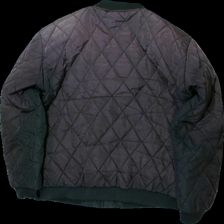
View: back
Type: Jacket
Category: Ladies
Brand: Not in the list
Brand text on label: smog
Colors: Black
Material: 100% polyester
Pattern: Other
Cut: V-collar
Size: L
Season: All
Stains: Major
Damage: blekt
Damage location: top center
Damage 2: blekt
Damage 2 location: middle center
Damage 3: blekt
Damage 3 location: top center
Price range: <50
Recommended usage: Energy recovery
Description: puffig bomber jacka